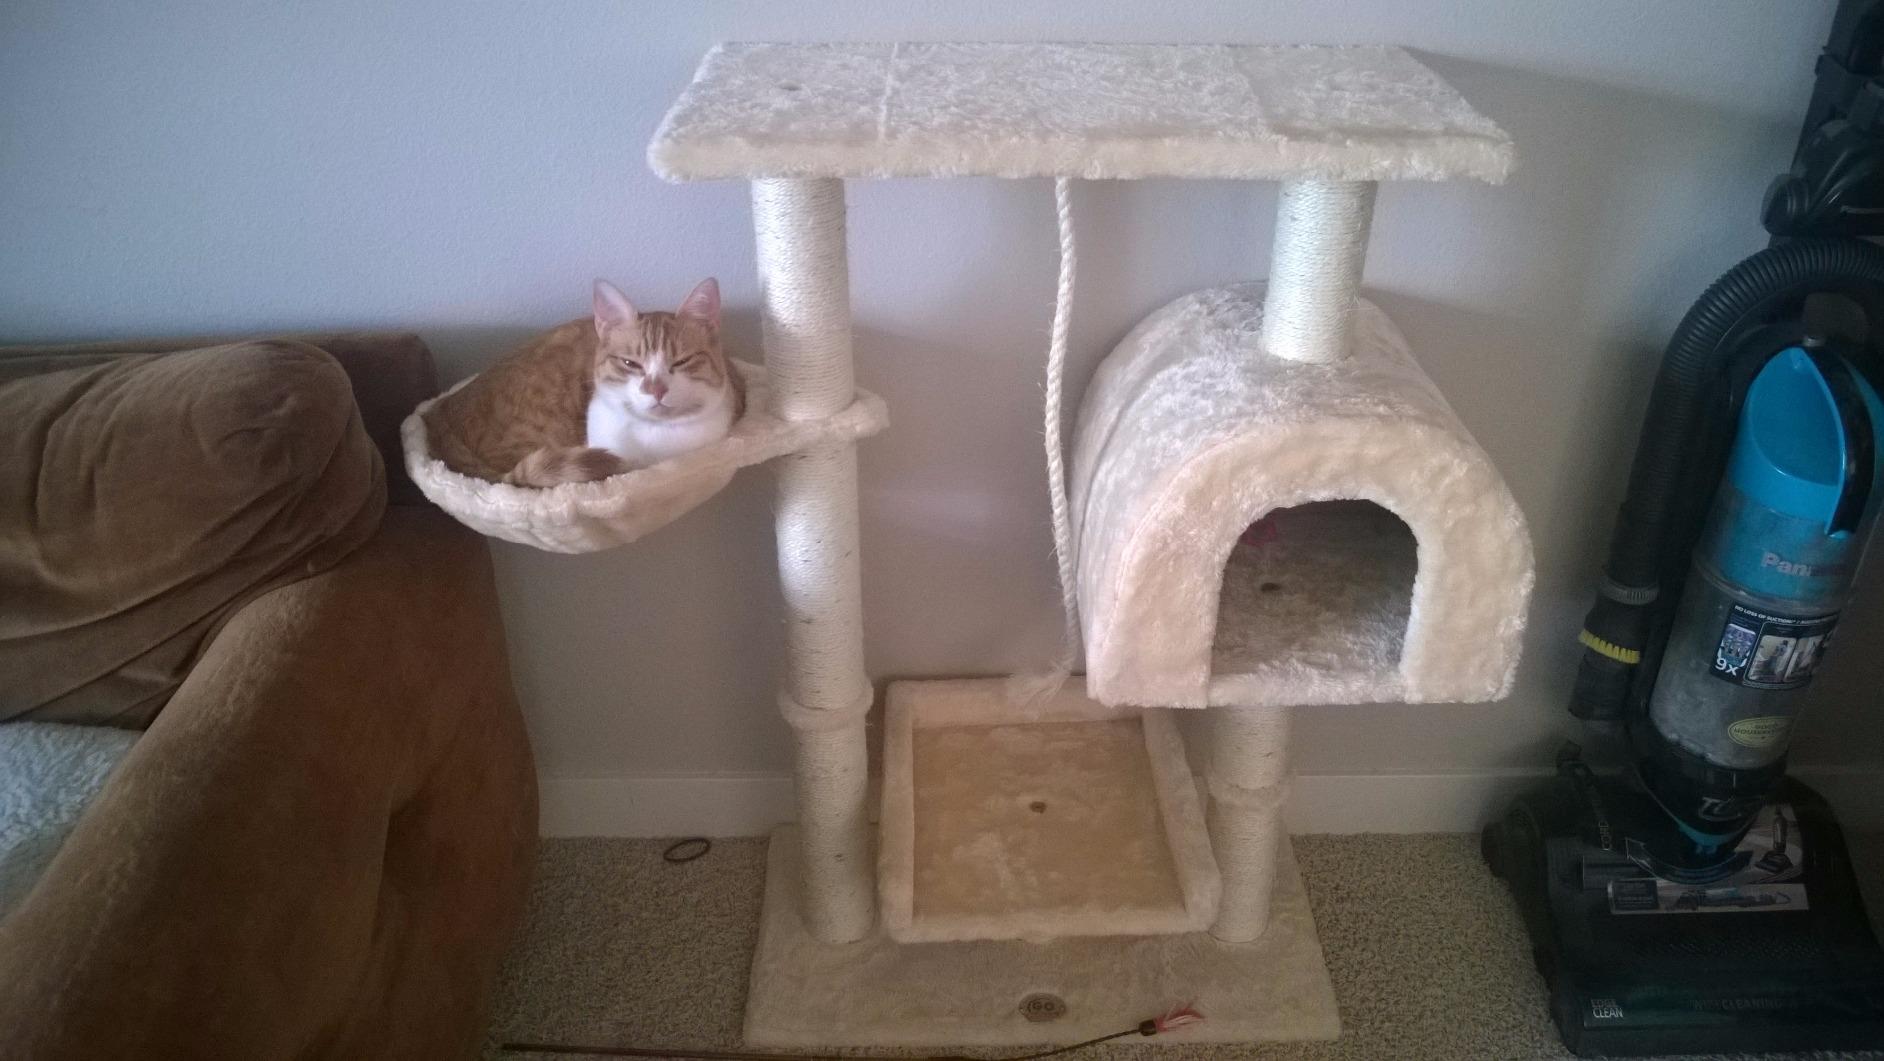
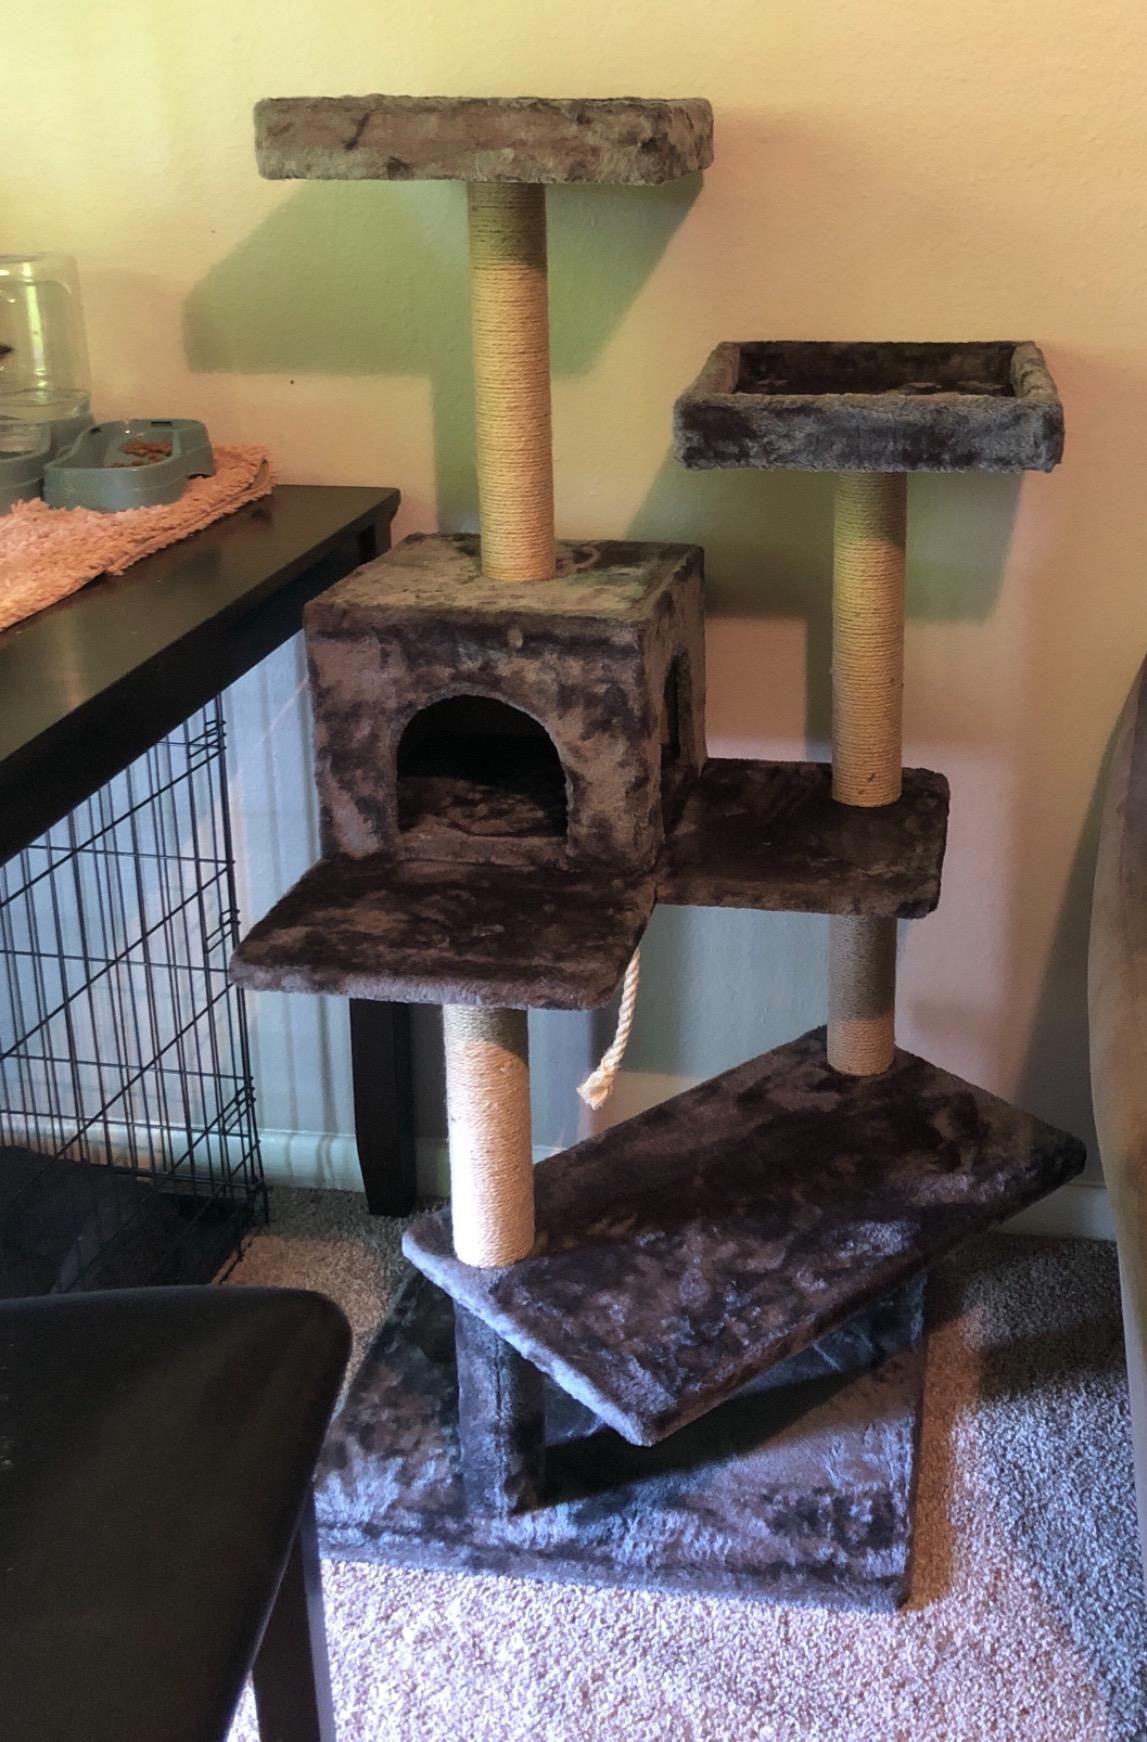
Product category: items_cat tree
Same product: no